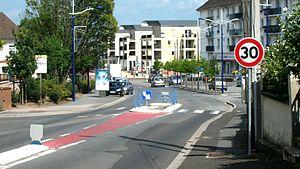
À partir du panneau la vitesse est limitée à 30 kilomètres par heure.Panneaux
Bellerive-sur-Allier est une commune française située dans le département de l'Allier, en région Auvergne-Rhône-Alpes.
Le panneau de signalisation routière français circulaire à fond blanc, bordé d’une couronne rouge et portant en son centre un nombre signale à l’usager de la route la vitesse maximale autorisée au-delà du panneau. Ce panneau est codifié B14. Le panneau de fin de prescription utilise les couleurs gris et noire et est codifié B33.
La vitesse maximale autorisée sur route en France est la vitesse fixée par voie réglementaire, à savoir par décret ou par arrêté de l'autorité investie du pouvoir de police, à ne pas dépasser par type de route pour les usagers empruntant le réseau routier français.